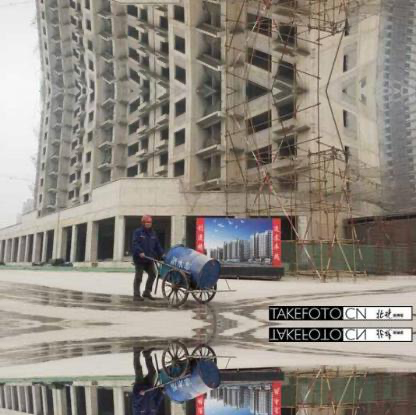
Objects in the image:
label: helmet